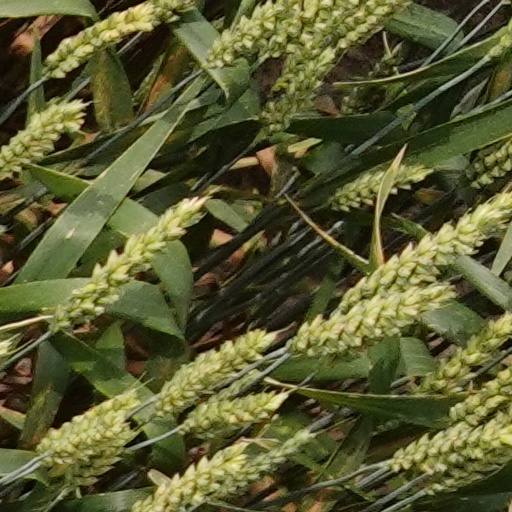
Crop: wheat